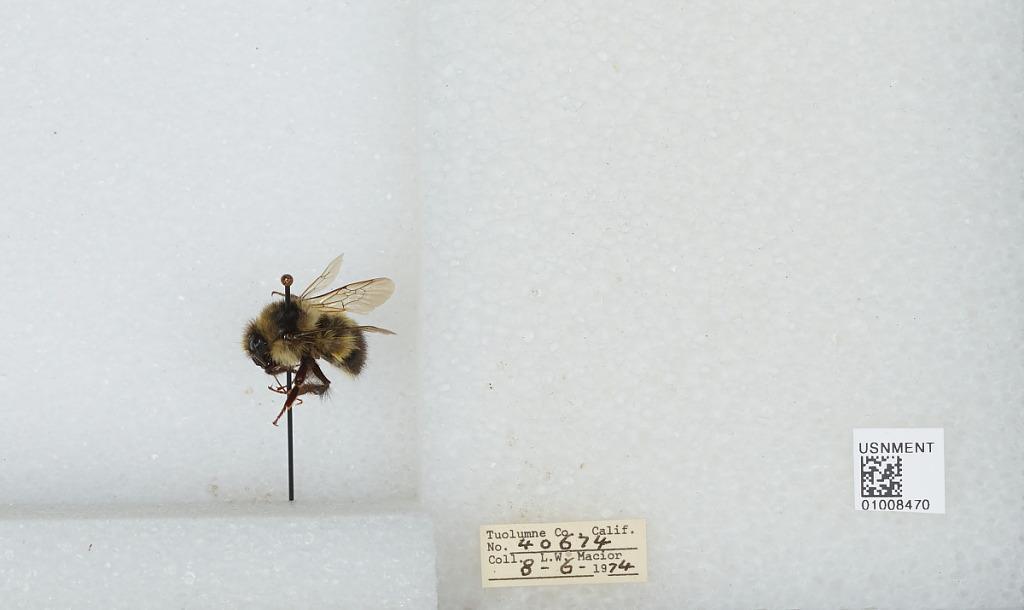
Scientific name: Bombus (Pyrobombus) flavifrons Cresson
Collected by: L. Macior
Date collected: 1974-8-6
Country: United States
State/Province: California
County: Tuolumne
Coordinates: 38.02, -119.94